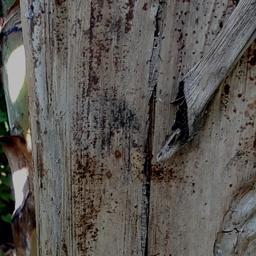
Label: PSEUDOSTEM WEEVIL